Wiligelmo

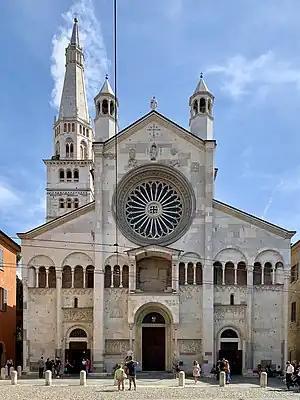
Modena Cathedral

Wiligelmo (also known as Wiligelmus, Gulielmo da Modena, Cousin of Elmo or Guglielmo da Modena) was an Italian sculptor active between c. 1099 and 1120. He was among the earliest sculptors in Italy to produce large-format architectural sculptures.